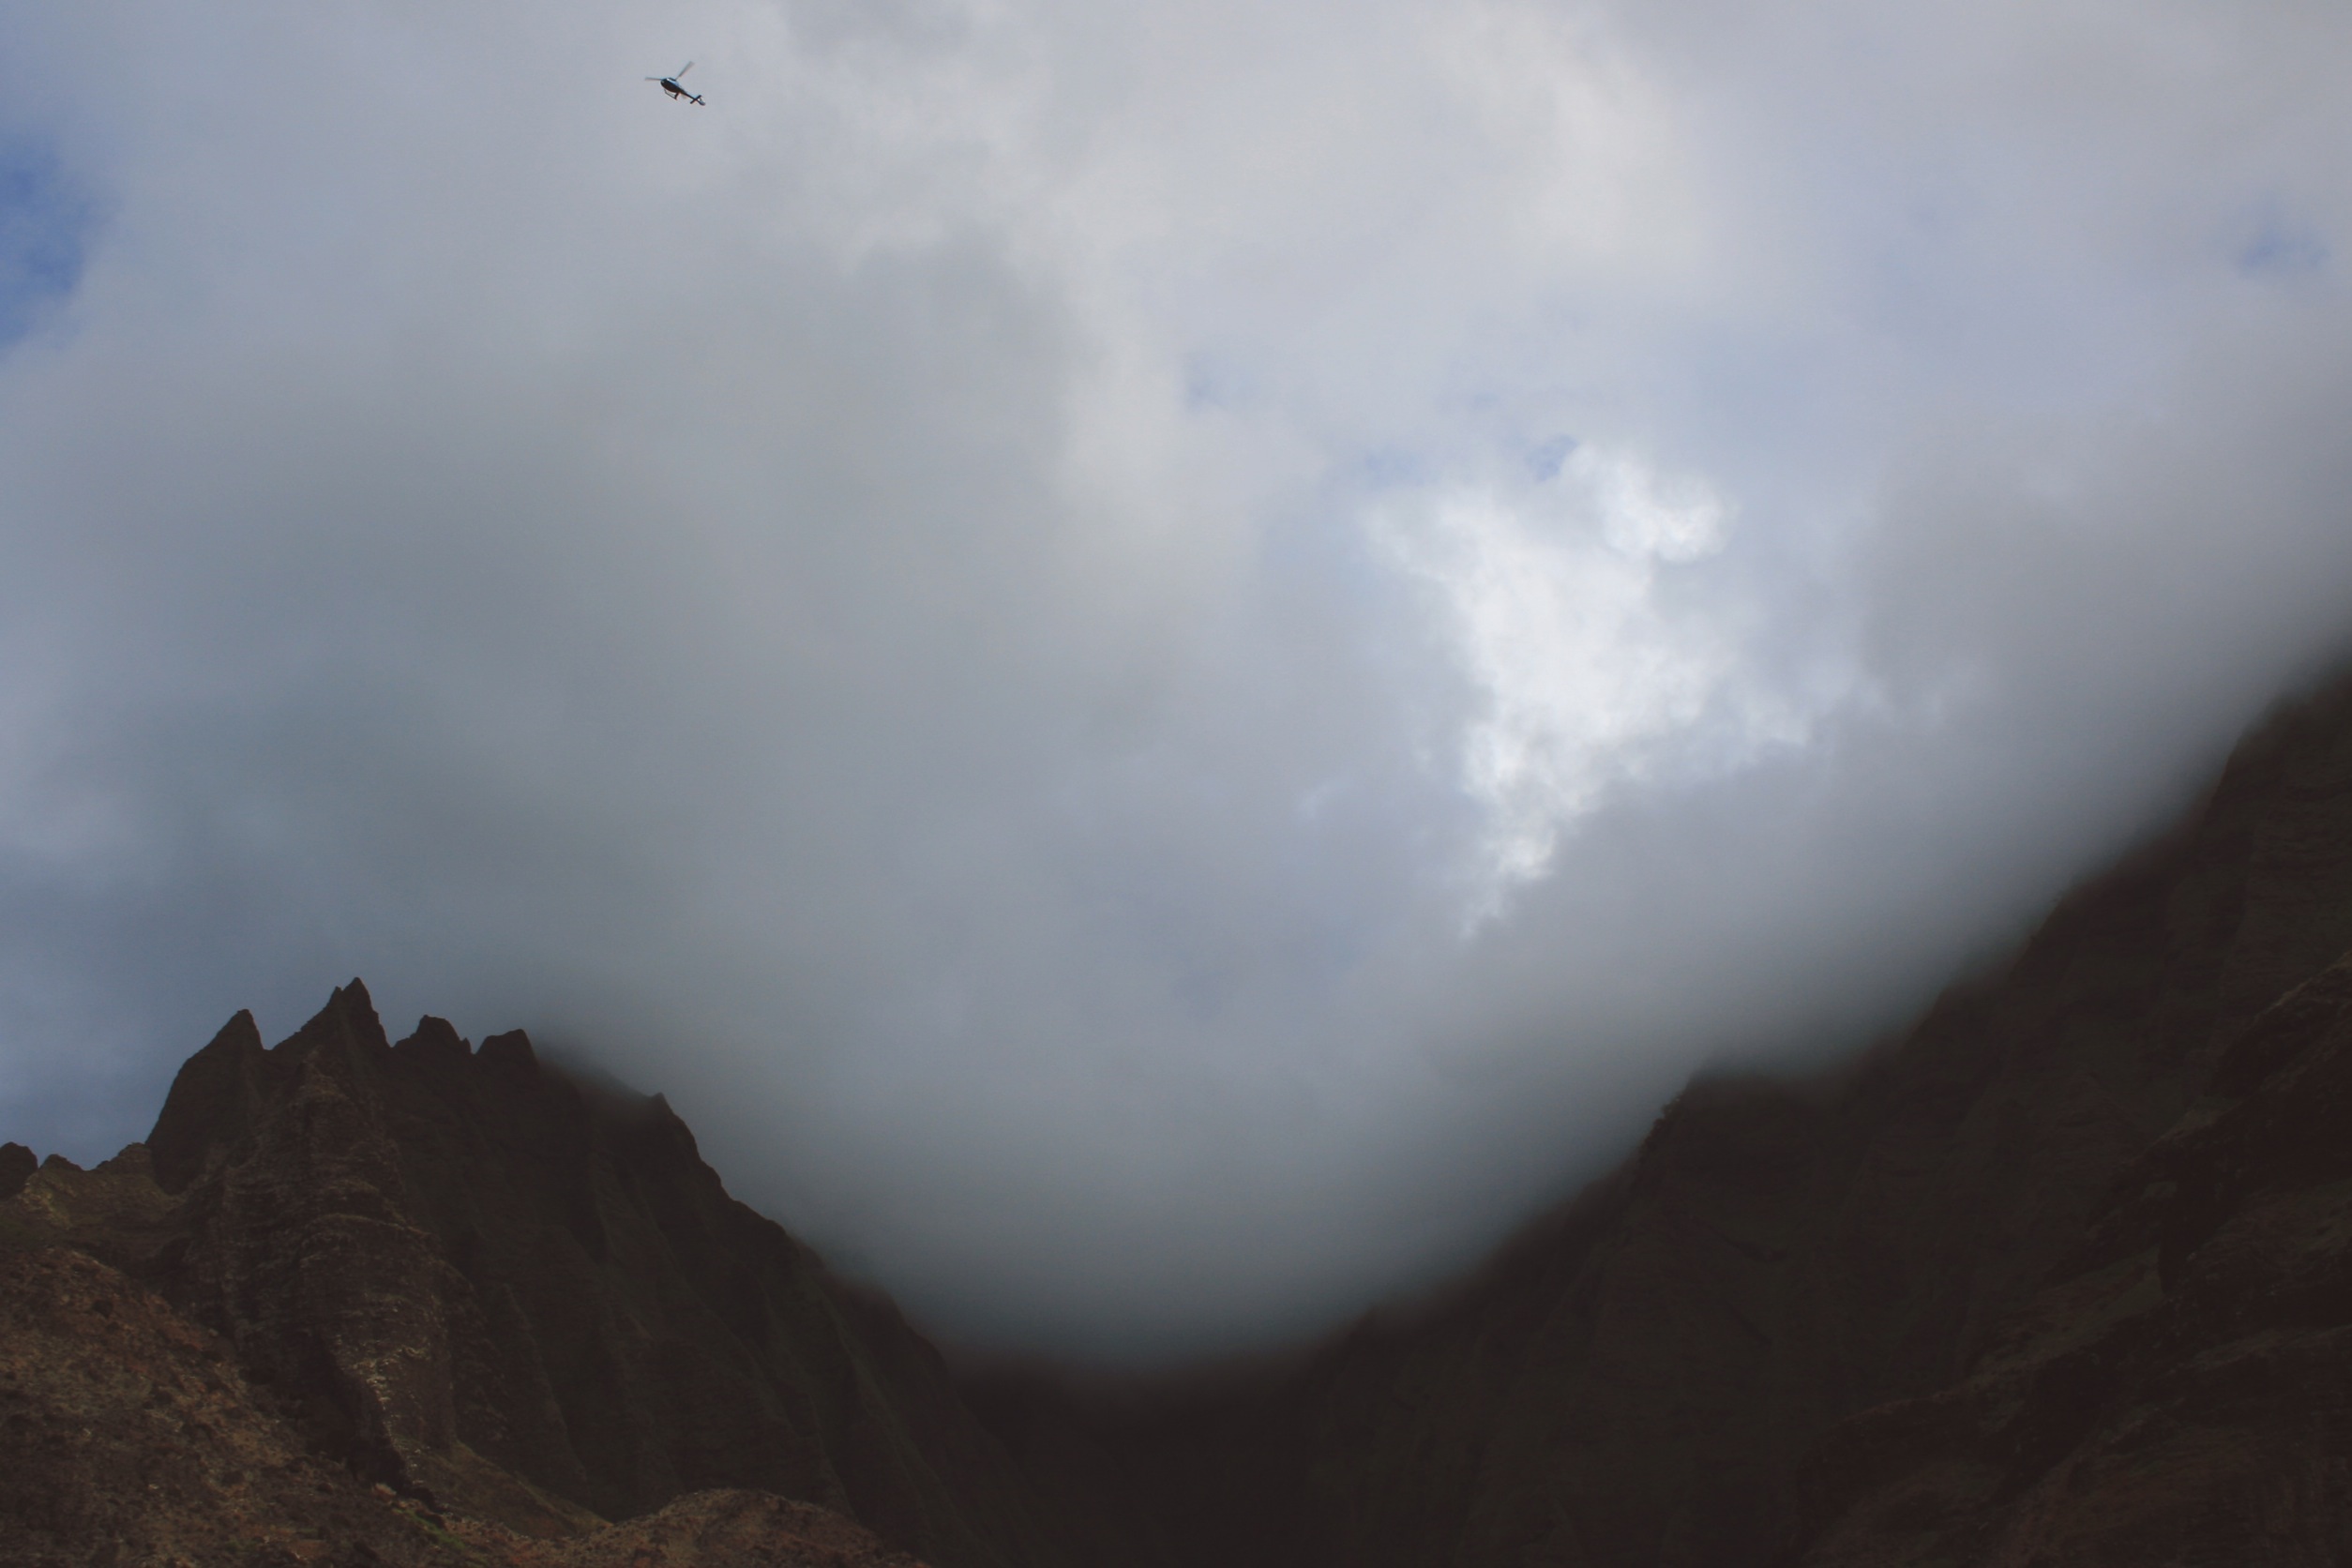
landscape, nature, mountain, cloud, sky, fog, cloudy, atmosphere, peak, foggy, cliff, environment, high, scenic, scenery, weather, freedom, extreme, altitude, summit, mountaineering, clouds, top, meteorological phenomenon, atmospheric phenomenon, atmosphere of earth, geological phenomenon